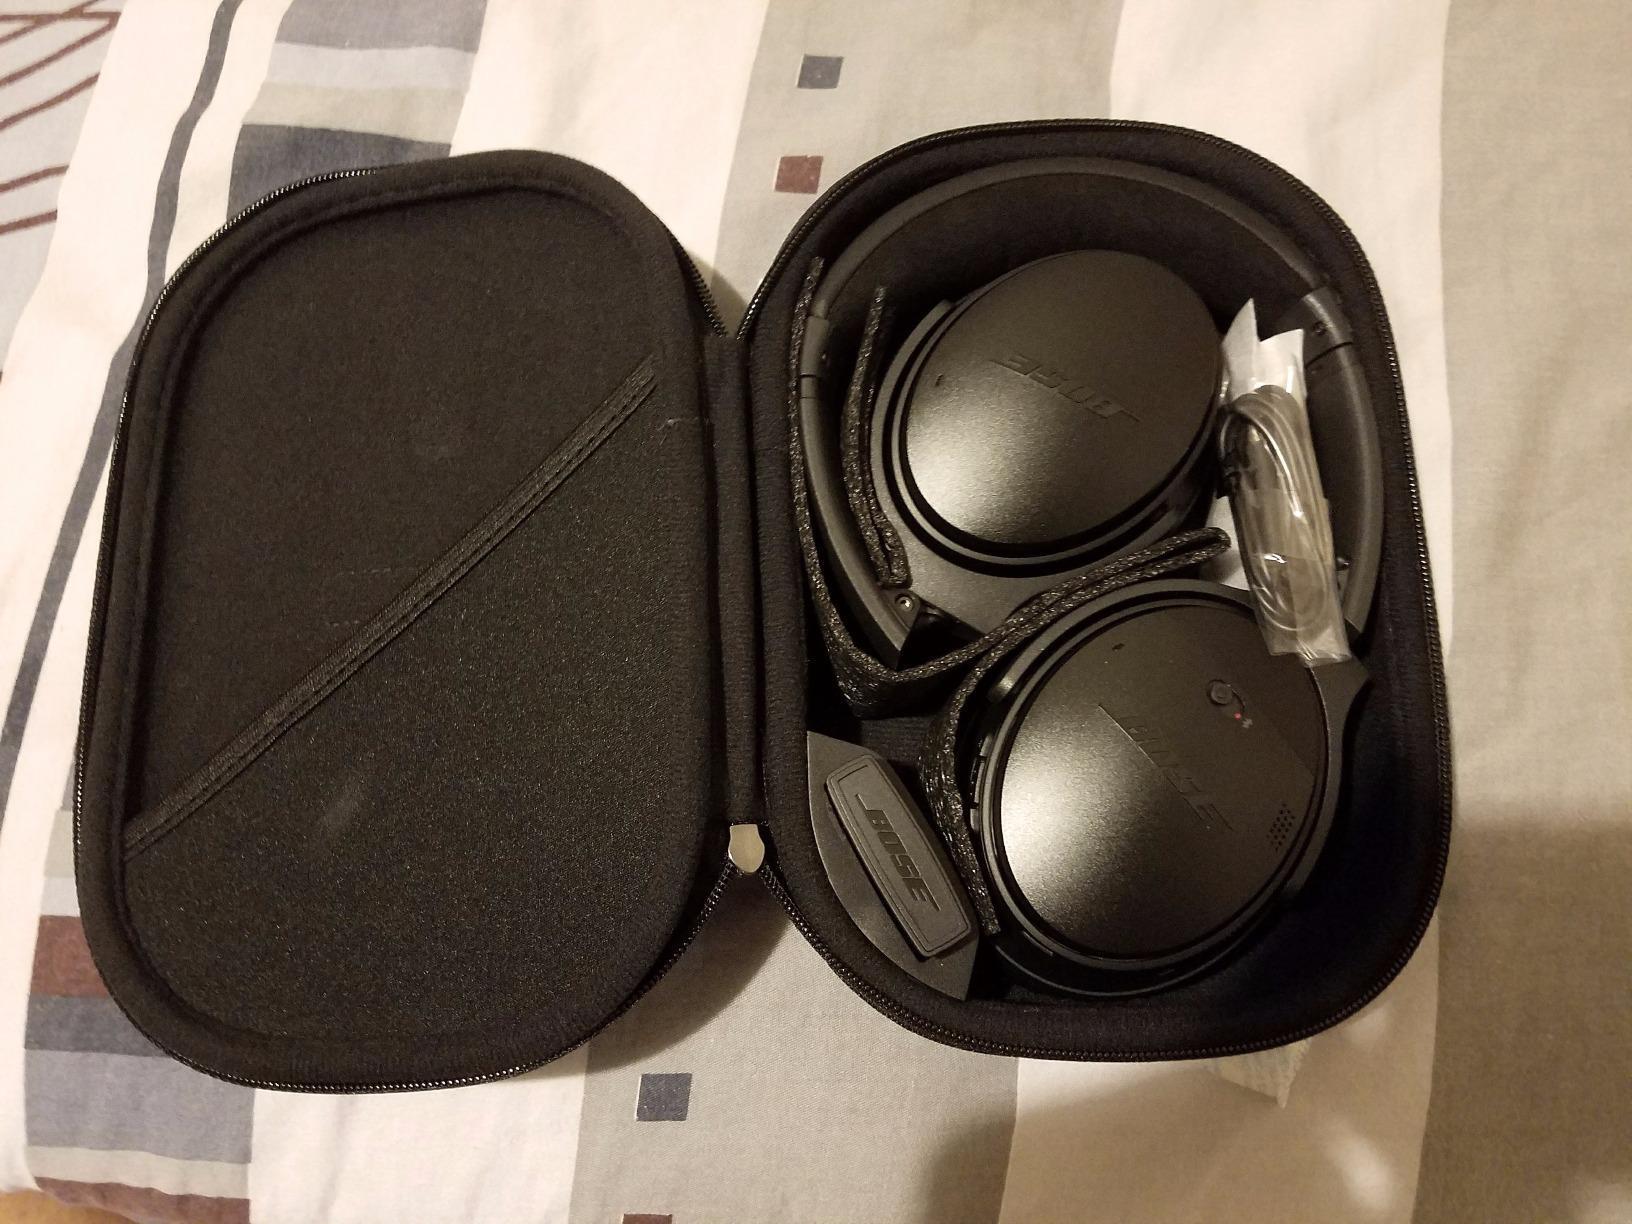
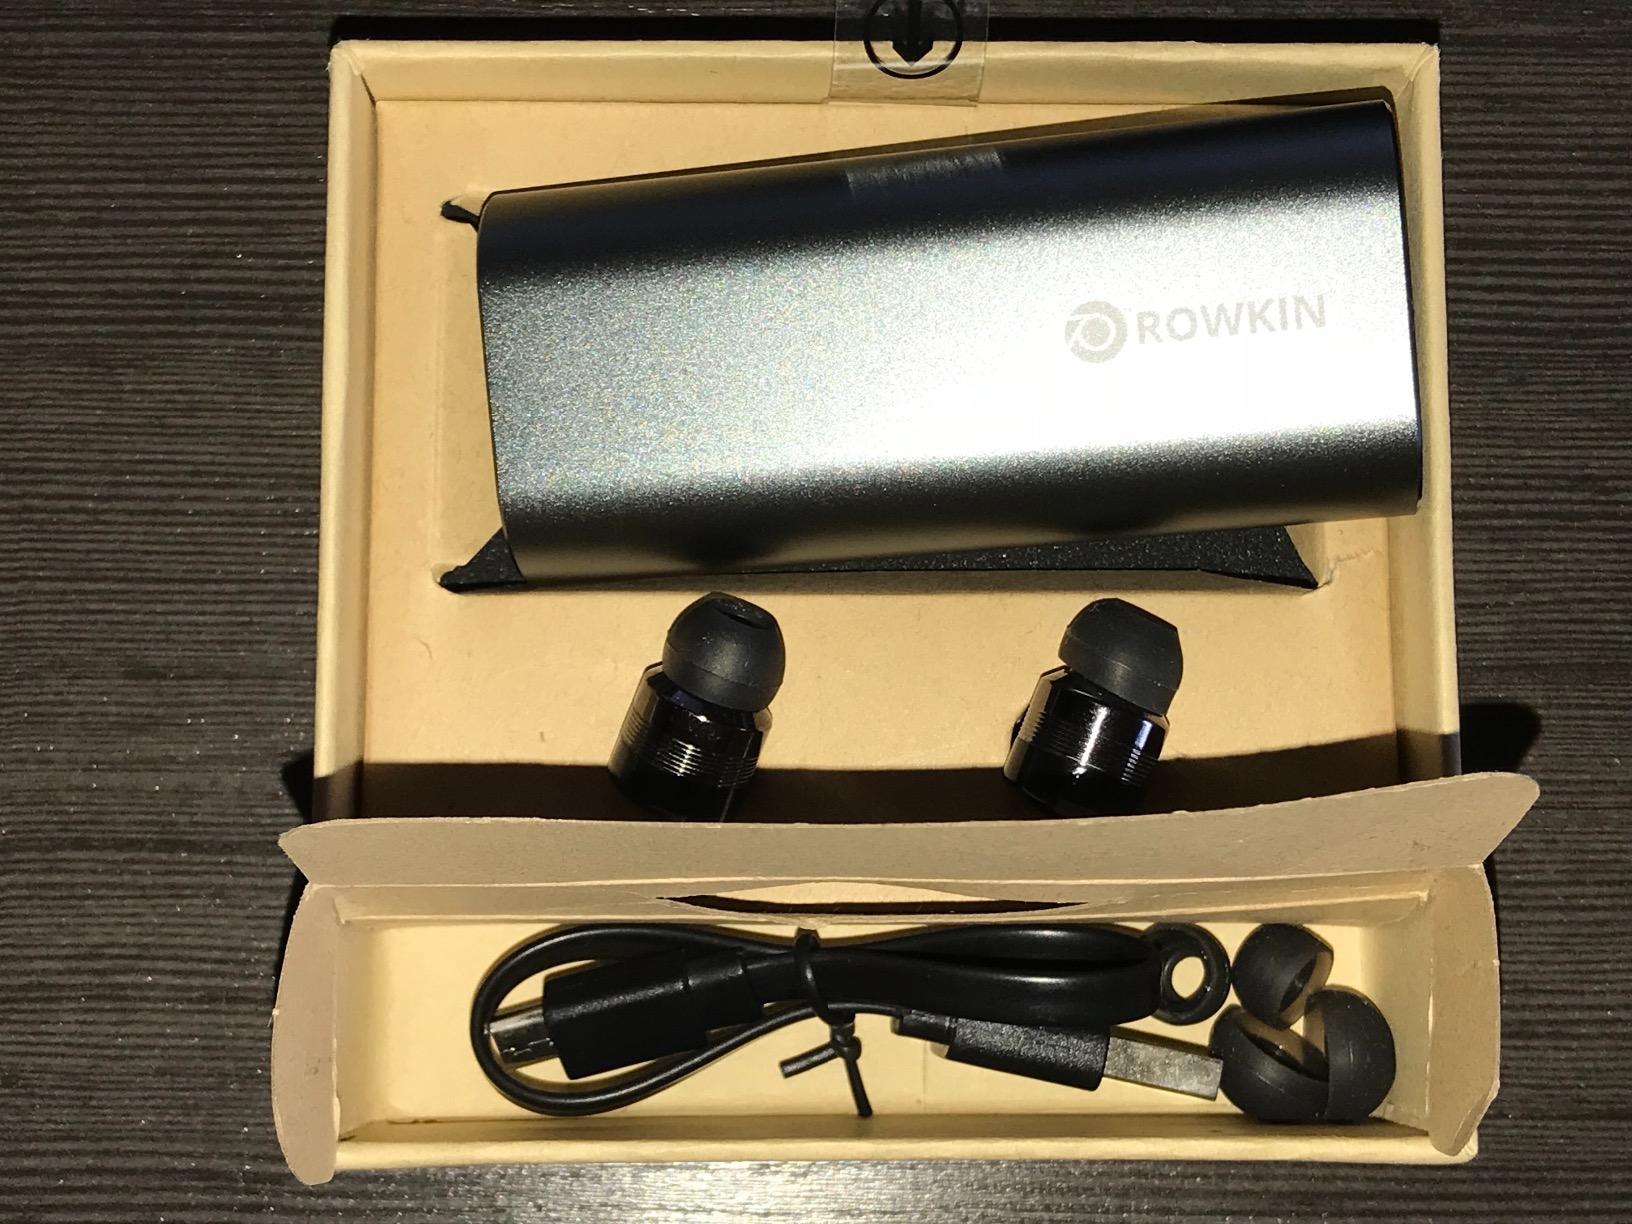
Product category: headphones
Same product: no